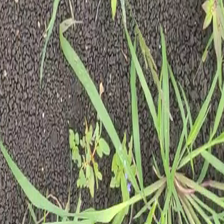
Weed species: Digitaria_SP_(Digitaria Sanguinalis )